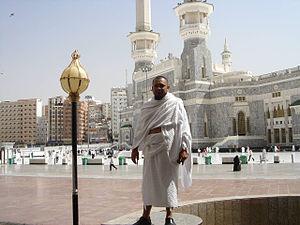
L'ihram est un terme arabe lié au hajj : tout au long du pèlerinage, le pèlerin doit être en état d'ihram. L'ihrâm symbolise l'entrée dans l'univers sacré. Pour cela, le pèlerin doit se soumettre à une purification physique complète et à une certaine hygiène de vie.